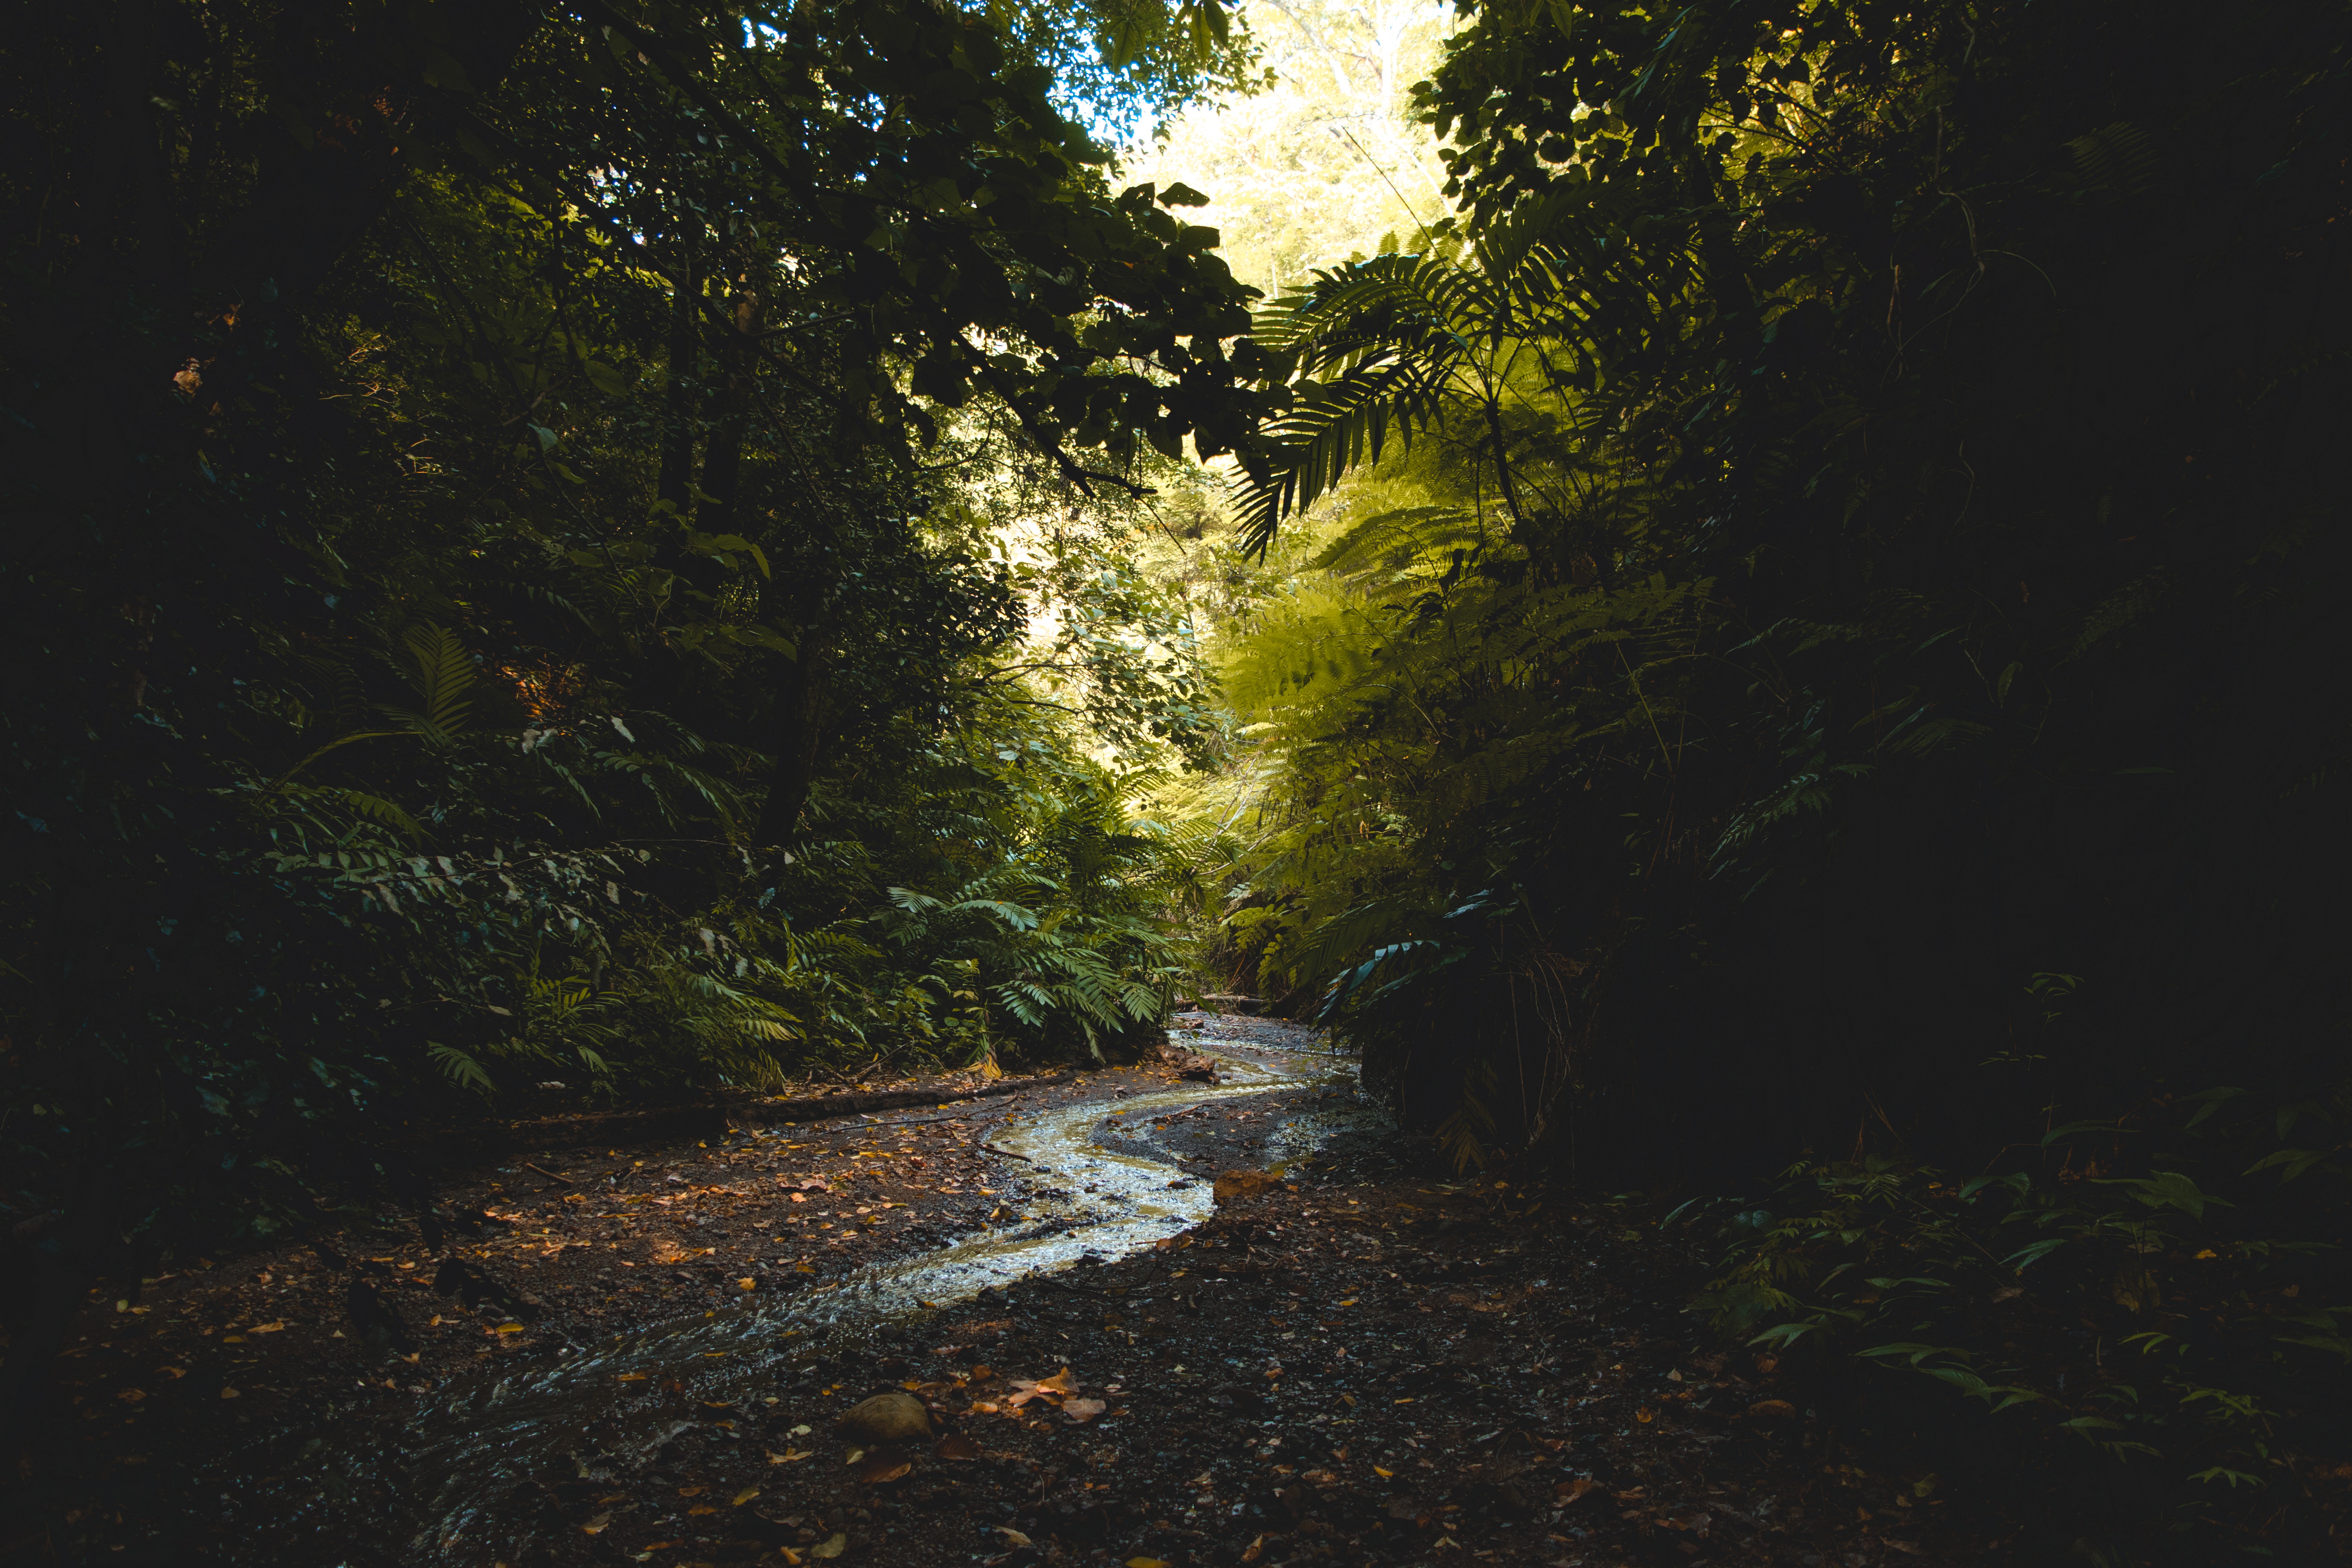
nature, water, vegetation, tree, green, natural environment, light, sky, natural landscape, nature reserve, watercourse, leaf, sunlight, biome, river, forest, woody plant, stream, jungle, branch, plant, rainforest, landscape, road, bank, reflection, woodland, national park, trail, old growth forest, state park